Isabella Steven

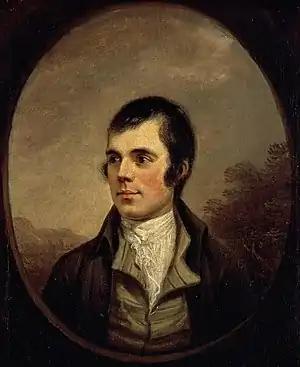
Full view of the Naysmith portrait of 1787, Scottish National Portrait Gallery

The poet is said to have visited her home one evening only to be politely informed that 'Tibbie' was not available as she was engaged with another admirer. Burns turned on his heels and never visited her again. Tibbie married her beau to become Mrs Isabella Allan and Robert turned his attention to Elizabeth Paton.